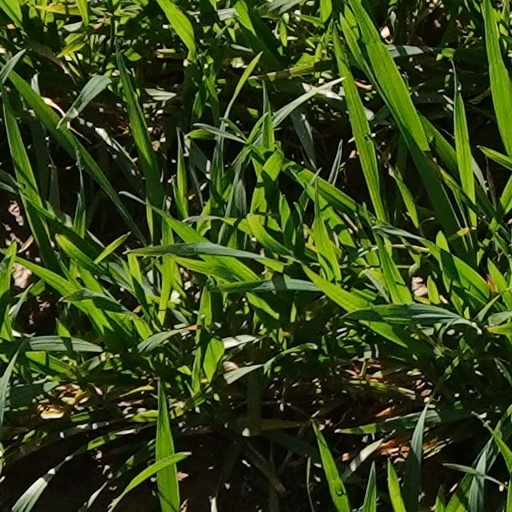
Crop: wheat